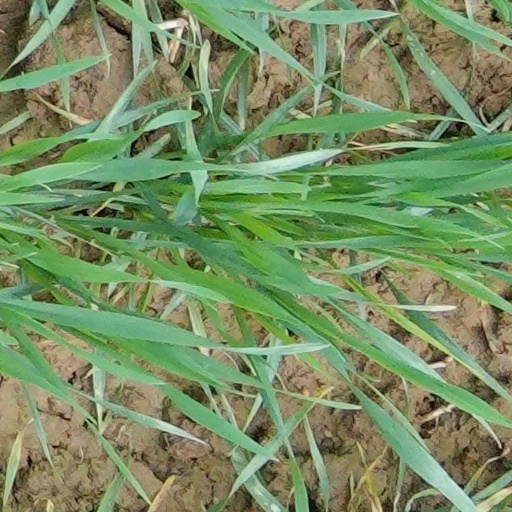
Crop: wheat